Polish language

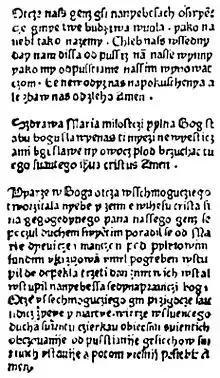
The oldest printed text in Polish – "Statuta synodalia Episcoporum Wratislaviensis" printed in 1475 in Wrocław by Kasper Elyan.

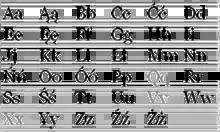
The Polish alphabet contains 32 letters. Q, V and X are not used in the Polish language.

The inhabitants of different regions of Poland speak Polish somewhat differently, although the differences between modern-day vernacular varieties and standard Polish appear relatively slight. Most of the middle aged and young speak vernaculars close to standard Polish, while the traditional dialects are preserved among older people in rural areas. First-language speakers of Polish have no trouble understanding each other, and non-native speakers may have difficulty recognizing the regional and social differences. The modern standard dialect, often termed as "correct Polish", is spoken or at least understood throughout the entire country.